Lars Unnerstall

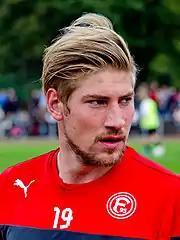
Unnerstall as a Fortuna Düsseldorf player (2014)

On 21 May 2014, Unnerstall joined Fortuna Düsseldorf as a replacement for Fabian Giefer, for a reported fee of €250,000. He spent most of his tenure as backup to Michael Rensing, featuring rarely in the 2. Bundesliga and adding two appearances in the 2015–16 edition of the domestic cup.